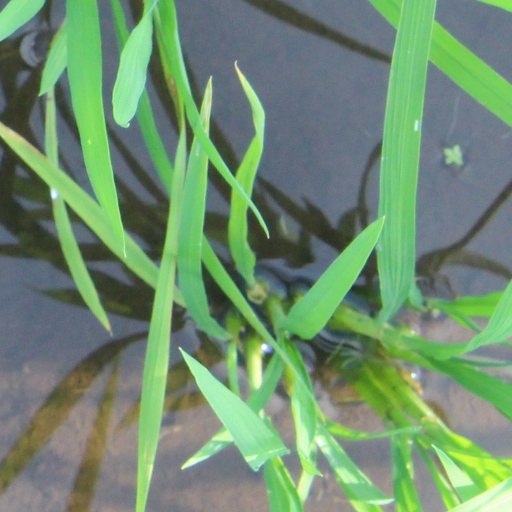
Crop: rice